Blue Line (MBTA)

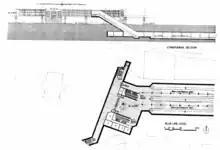
Side and top views of blueprints of a subway station and connection to an elevated station

Unlike the Red Line and Orange Line, which had substantial new sections and station renovations in the 1970s and 1980s, most of the Blue Line had not been substantially modified since 1954. By the 1990 passage of the Americans with Disabilities Act, only and the eastbound platform at were accessible, with then under construction. In 1988, the MBTA began planning for accessibility modifications as well as platform extensions to accommodate 6-car trains - similar to what had been done on the Orange and Red lines. The project was then expected to be complete in 1994. In 1989, the MBTA awarded design contracts for modernization and platform lengthening (to accommodate six-car trains) at nine Blue Line stations. Final design on a number of the modifications - the Blue Line Modernization Project - began in 1990–92.